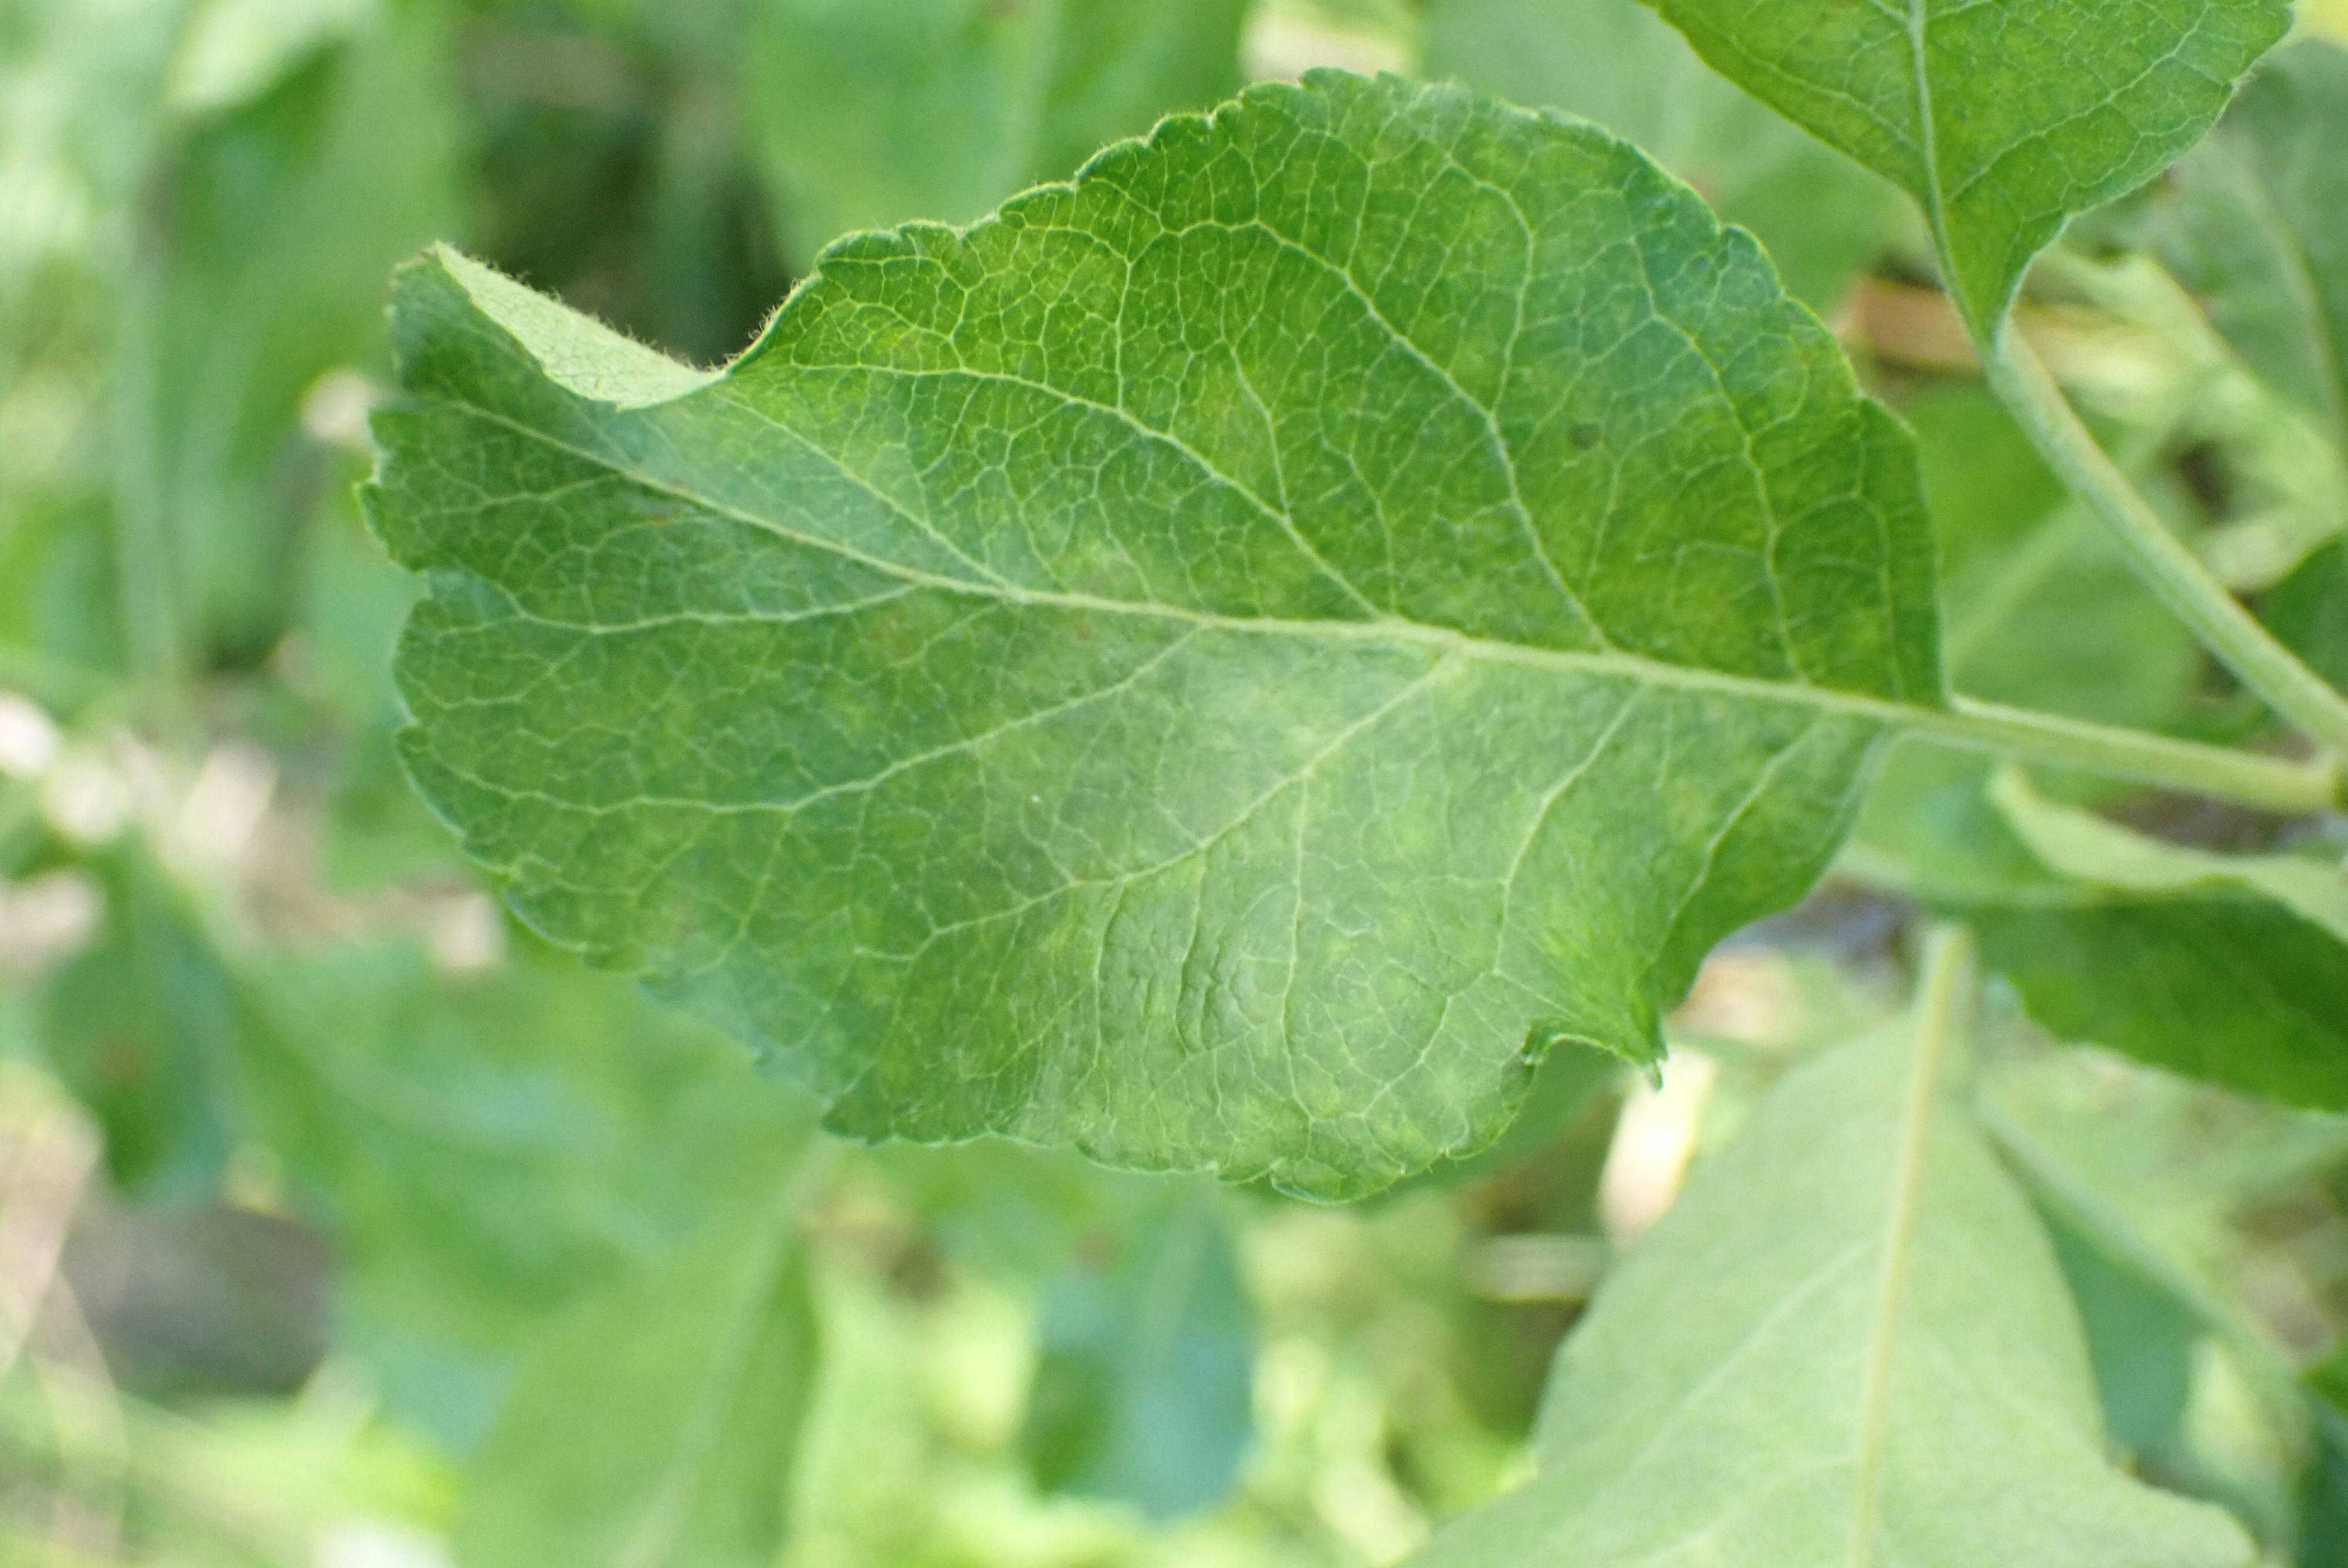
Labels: scab